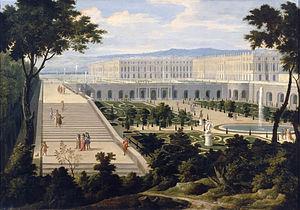
L'orangerie du château de Versailles a été construite par Jules Hardouin-Mansart entre 1684 et 1686, elle remplace celle construite par Le Vau en 1663 soit avant même le début des travaux du château. L'orangerie abrite en hiver plus de 1 500 arbustes en caisse, en majorité des orangers mais aussi des lauriers, des grenadiers ou des myrtes. À la belle saison, du 1ᵉʳ mai au 20 octobre, les orangers et autres arbres en caisses sont exposés dans le Parterre Bas.